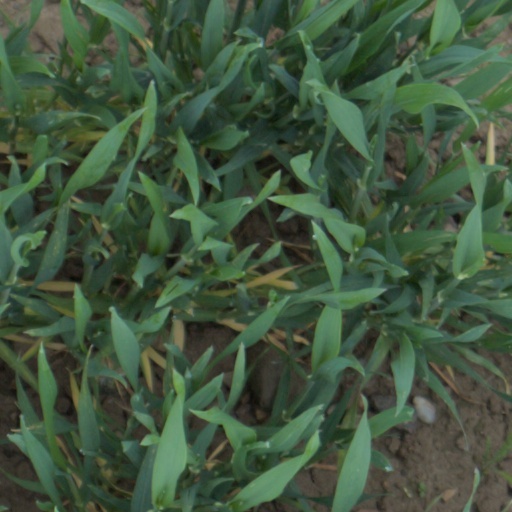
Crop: wheat